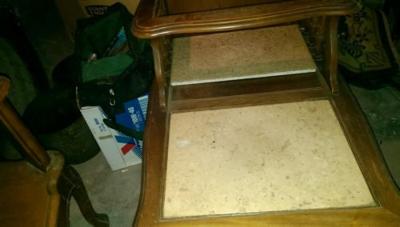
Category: table